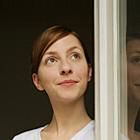
Age: 28